Ganapatrao Maharaj Kannur

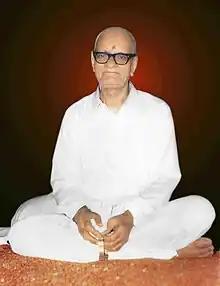
Kannur in 1989

Shri Samartha Sadaguru Ganapatrao Maharaj Kannur (1909–2004) was an Indian guru in the Inchegeri Sampradaya.